Viroqua, Wisconsin

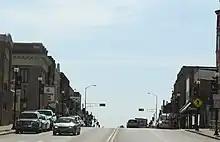
Viroqua Downtown Historic District

Viroqua is serviced by the Viroqua Municipal Airport (Y51).